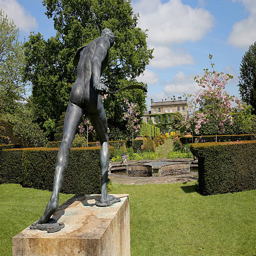
a general view of the gardens .